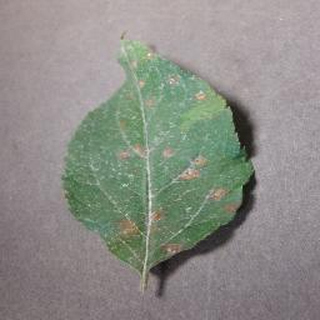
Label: apple_cedar_apple_rust